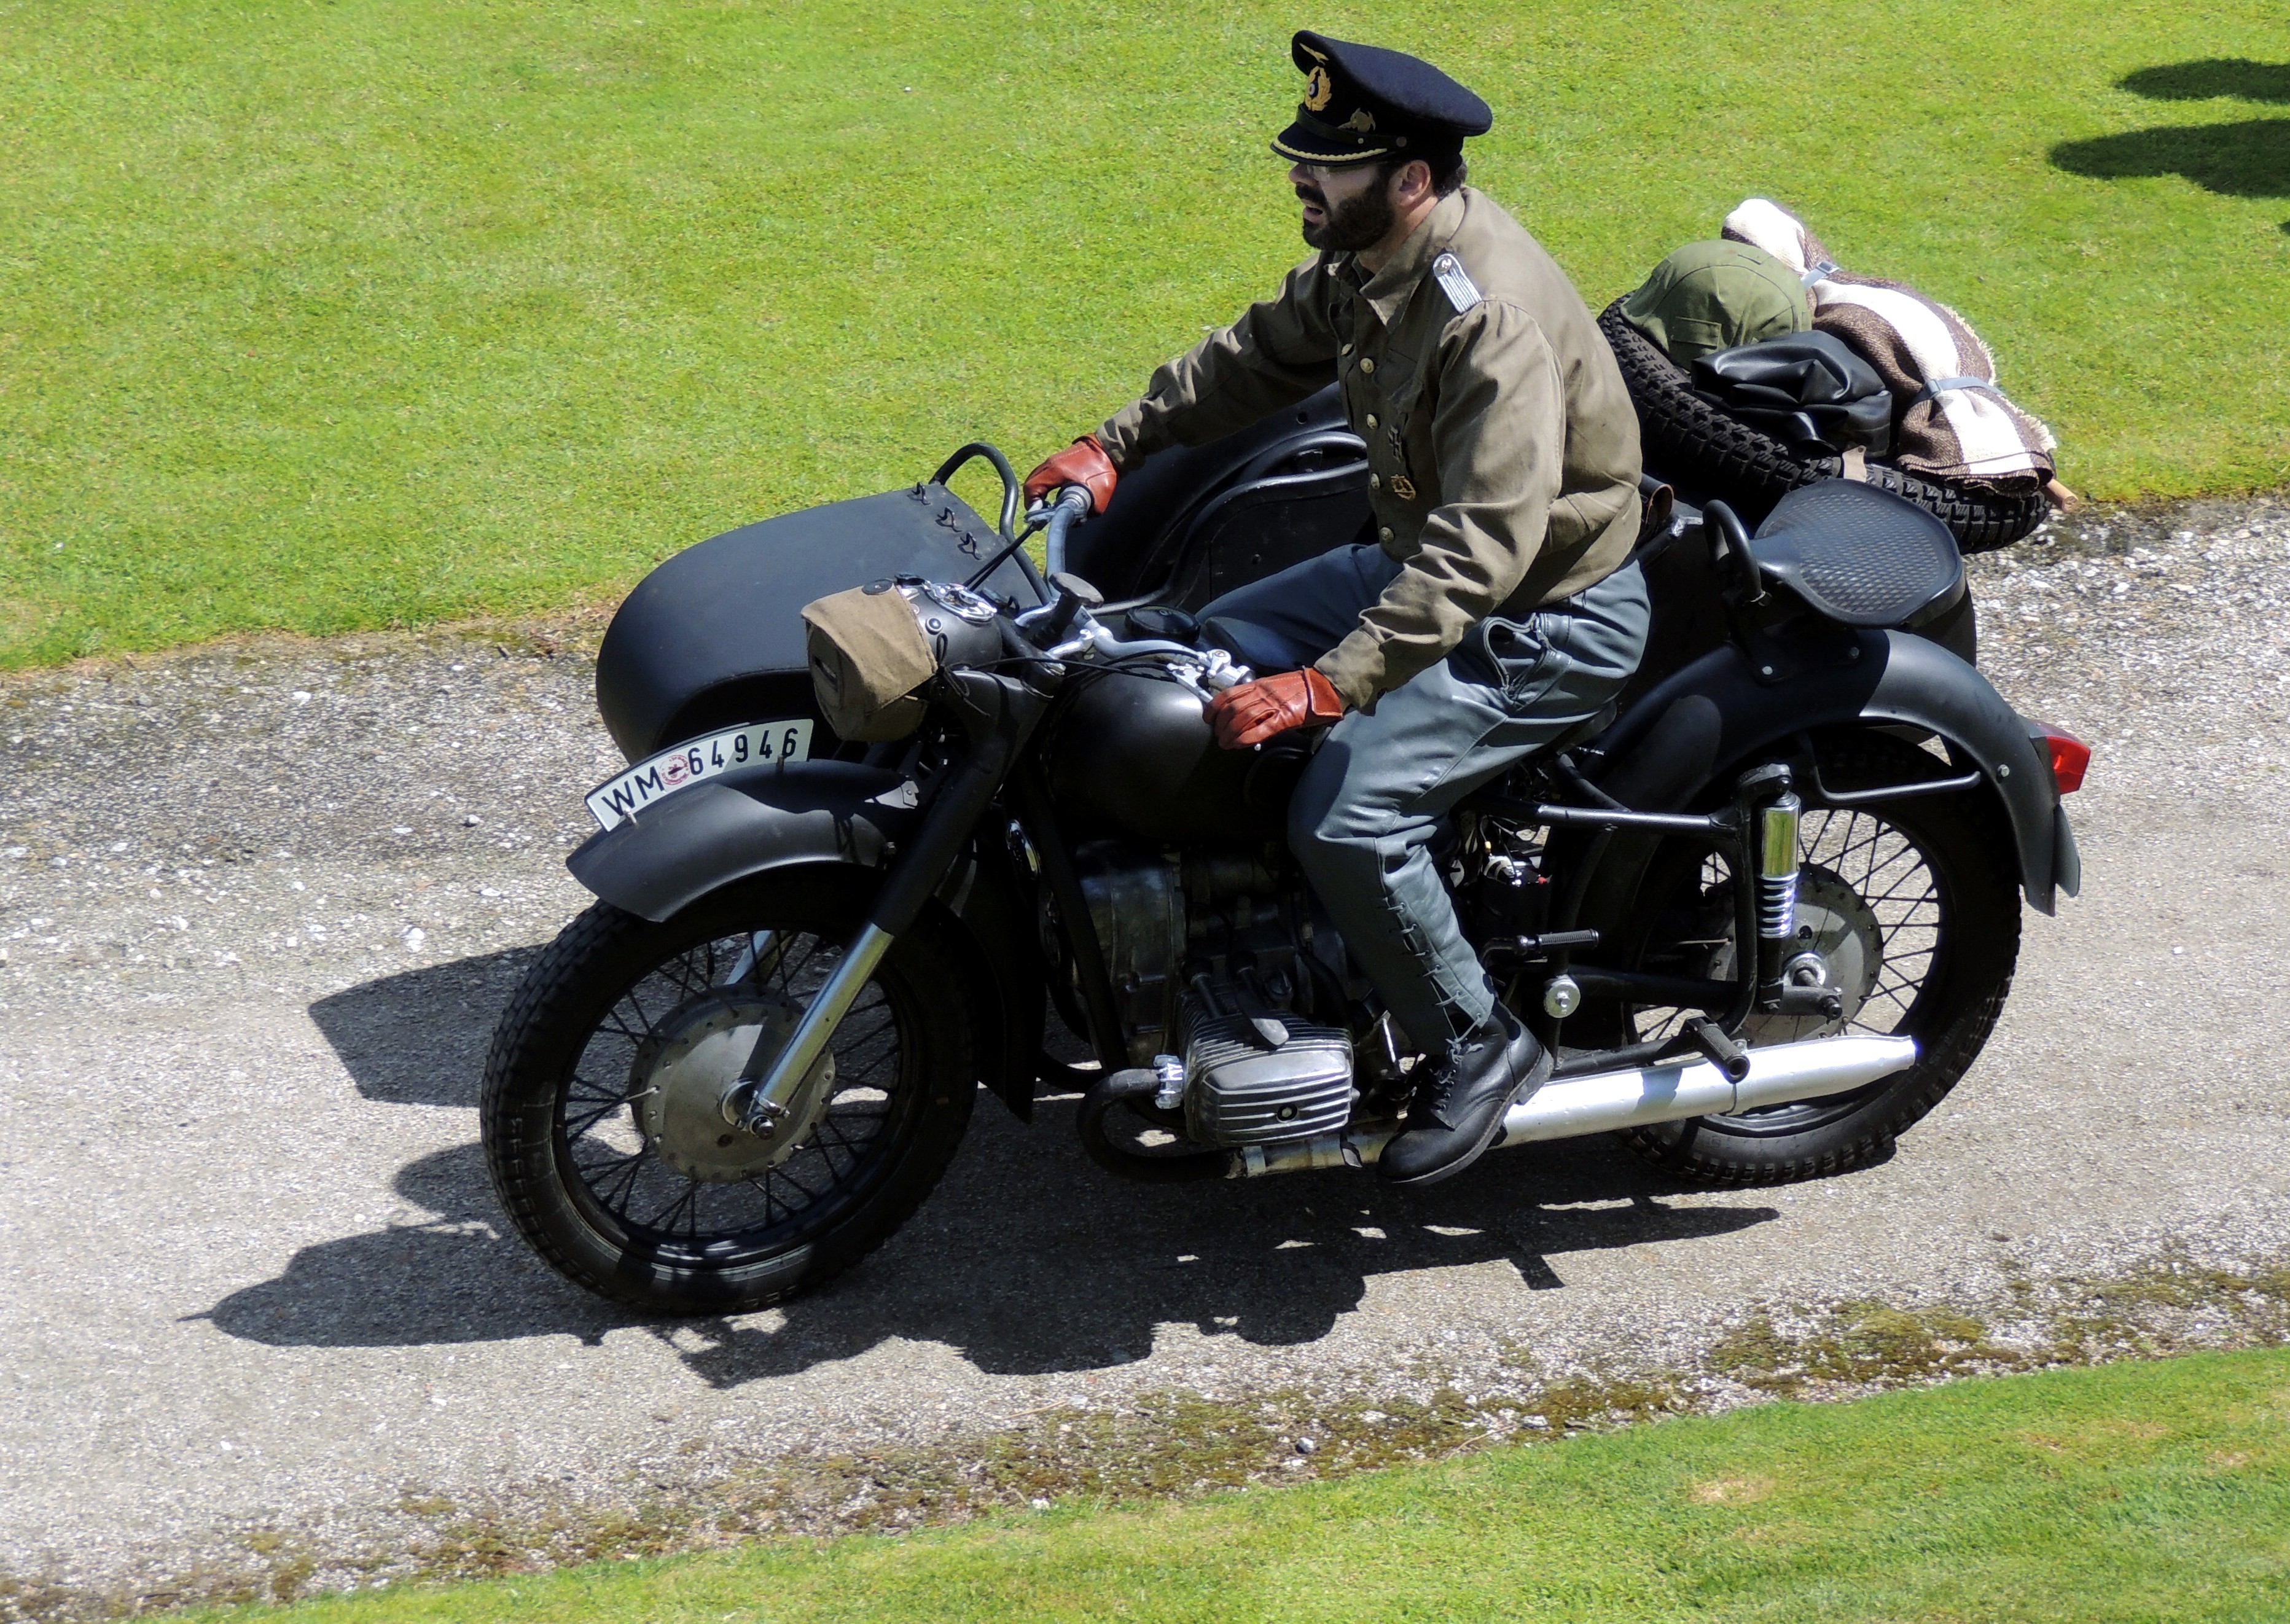
car, vehicle, motorcycle, cruiser, motorcycling, land vehicle, automobile make